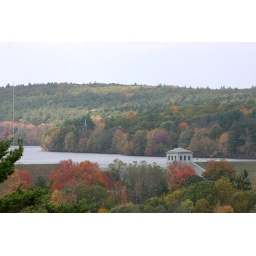
A view of the Sudbury Reservoir in Westborough, MA, as seen out the window of my fourth floor office.